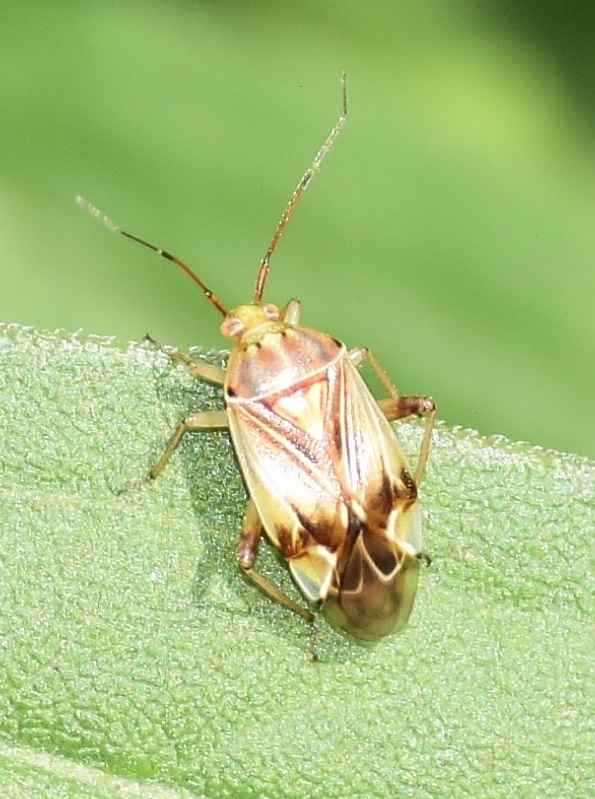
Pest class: lygus_bug